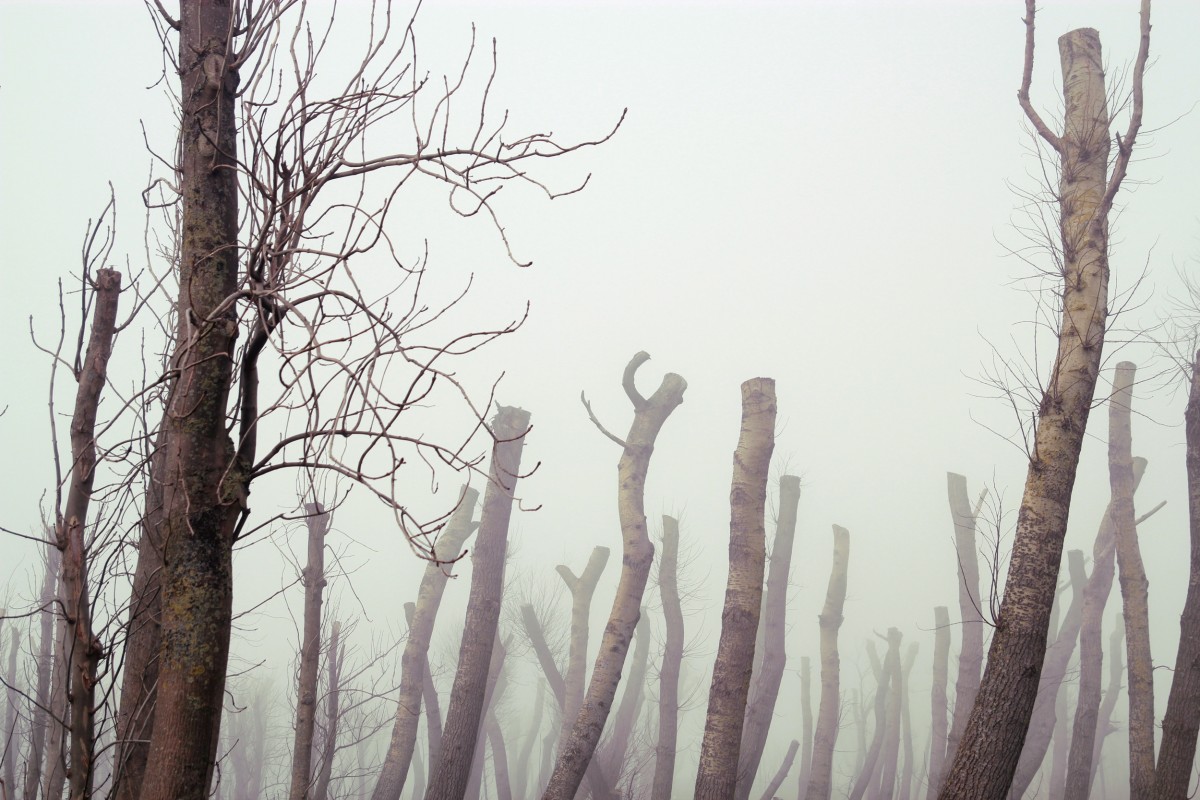
Tags: nature, forest, branch, snow, winter, fog, mist, morning, wind, frost, weather, haze, season, habitat, freezing, atmospheric phenomenon